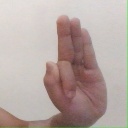
अक्षर: फ